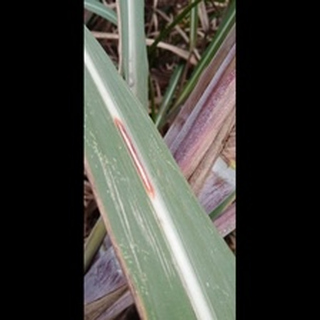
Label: sugarcane_red_rot